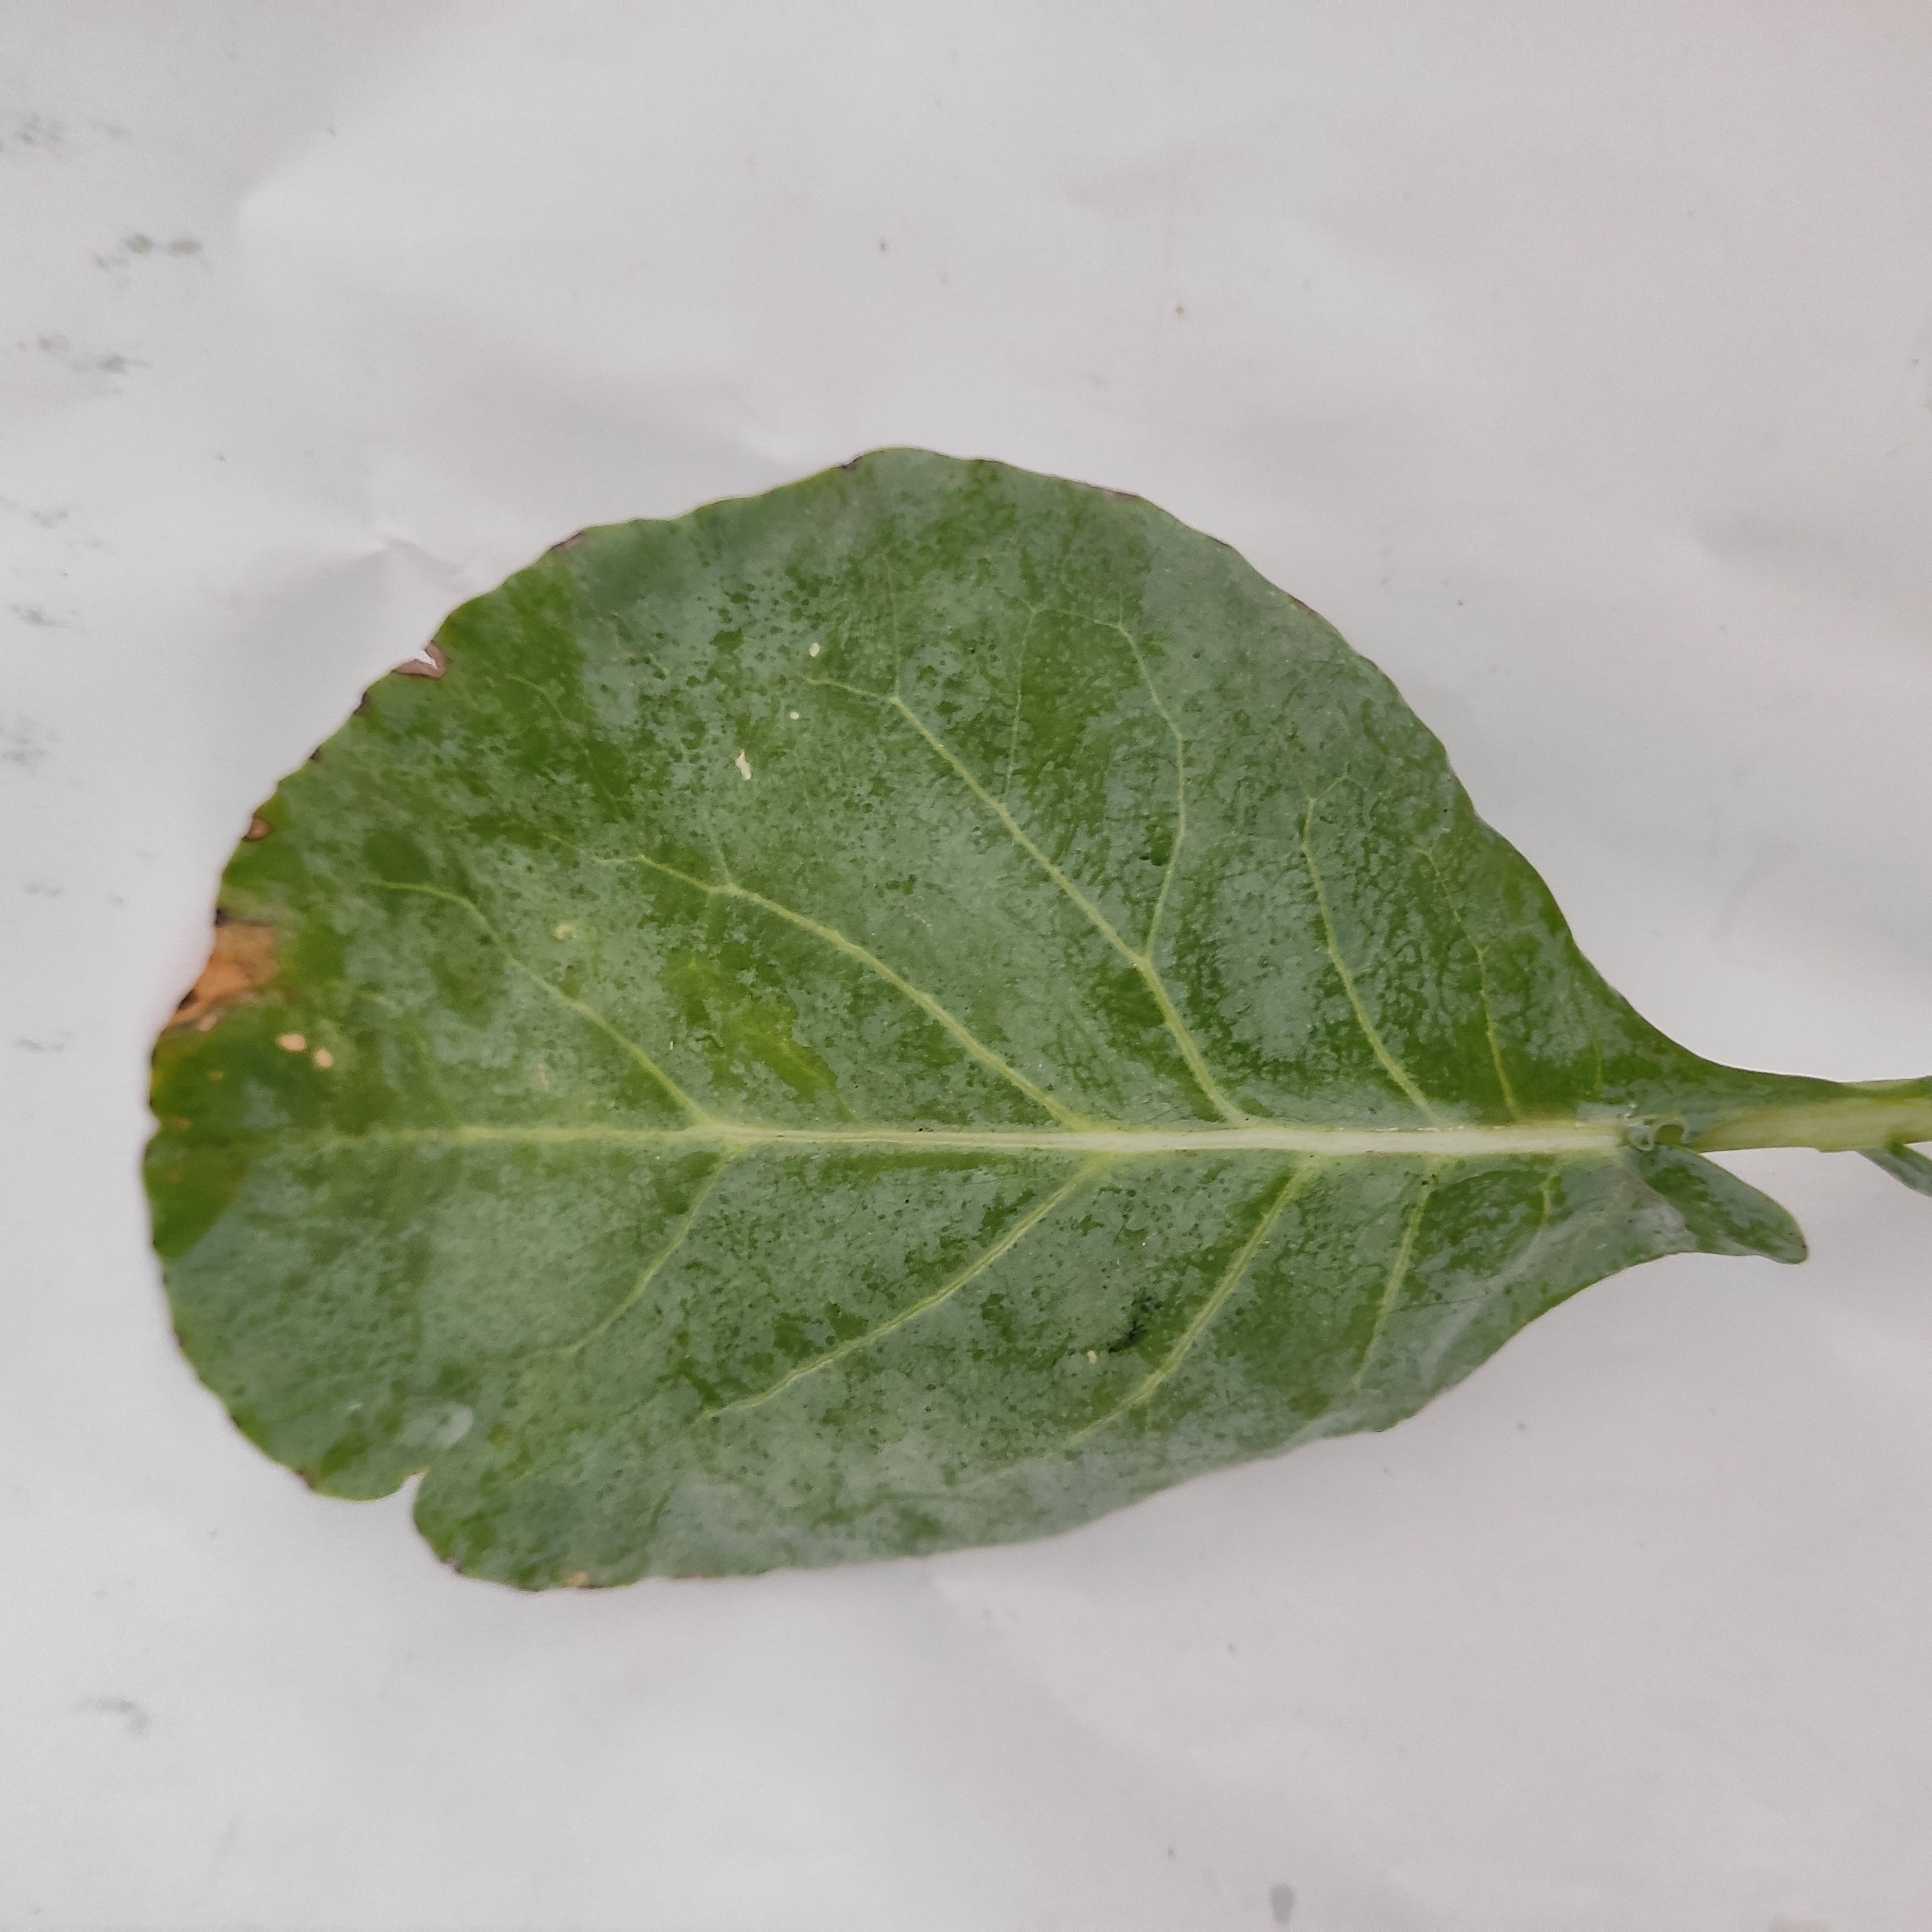
Label: Black Rot